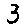
Label: 3